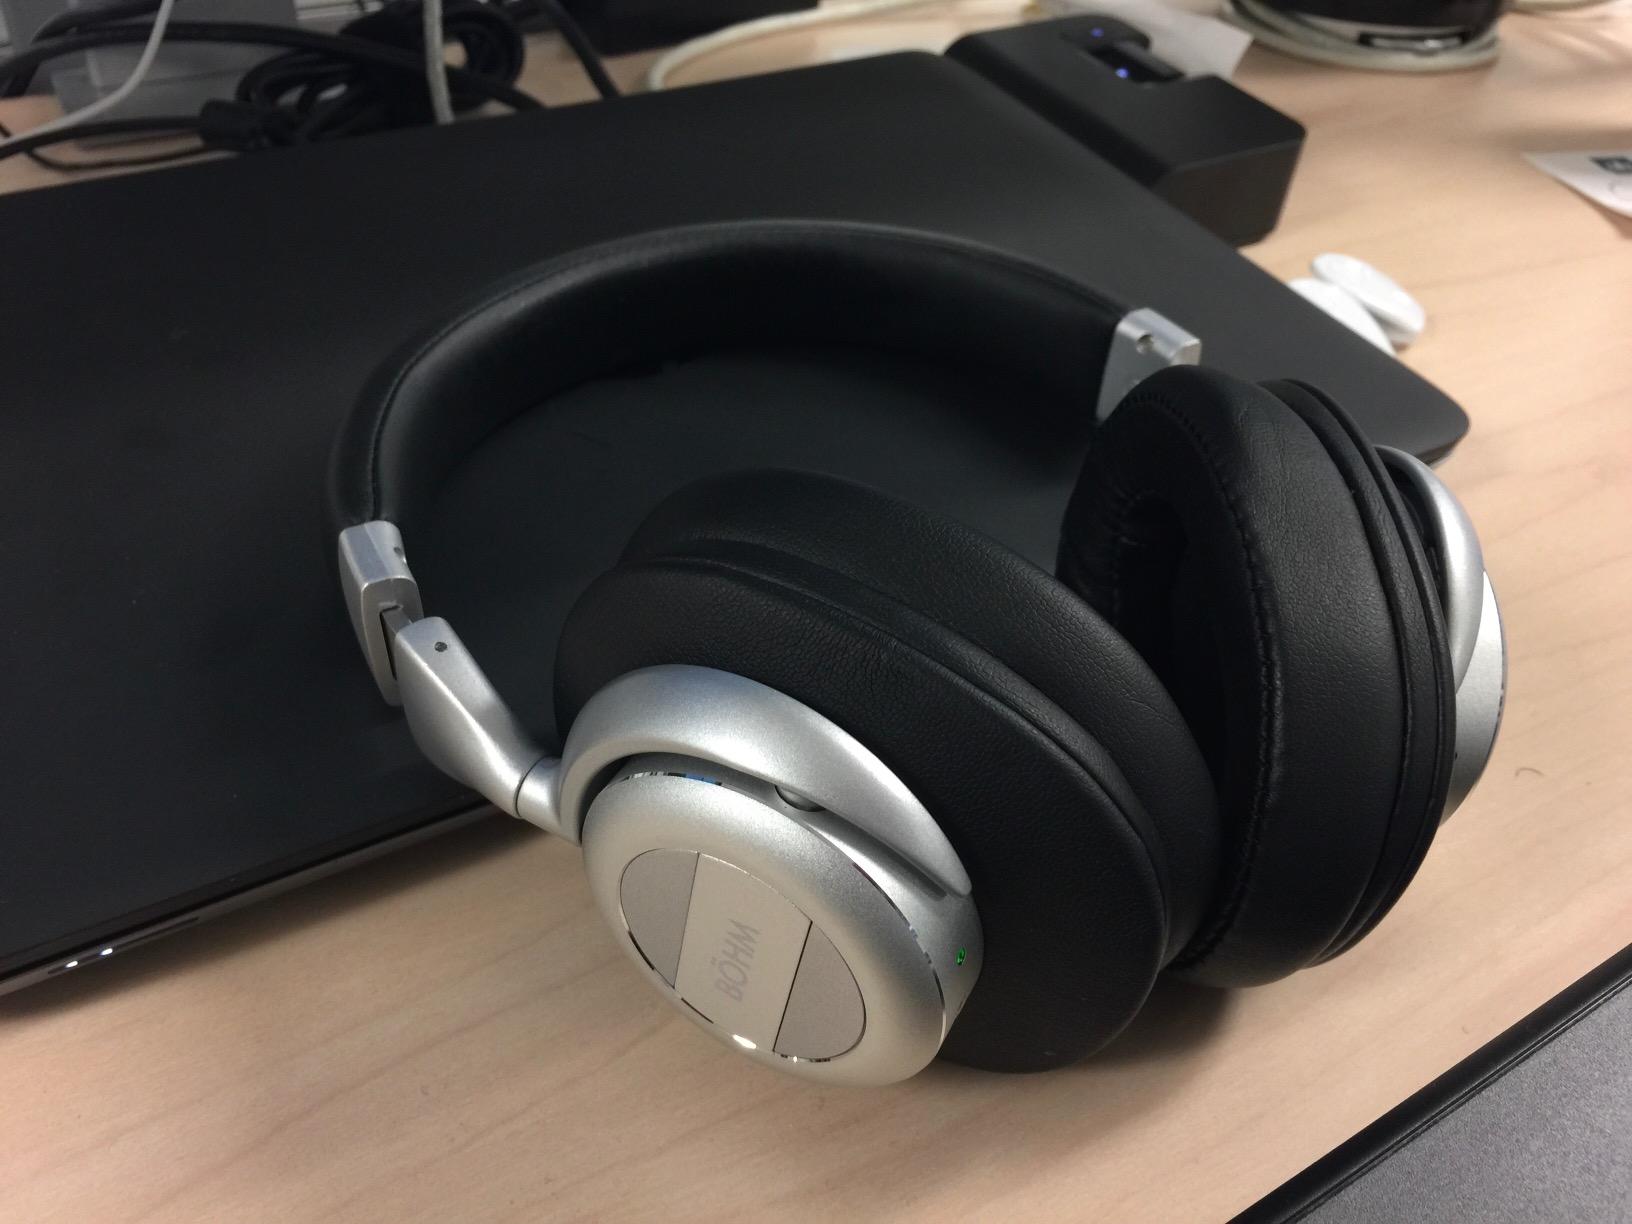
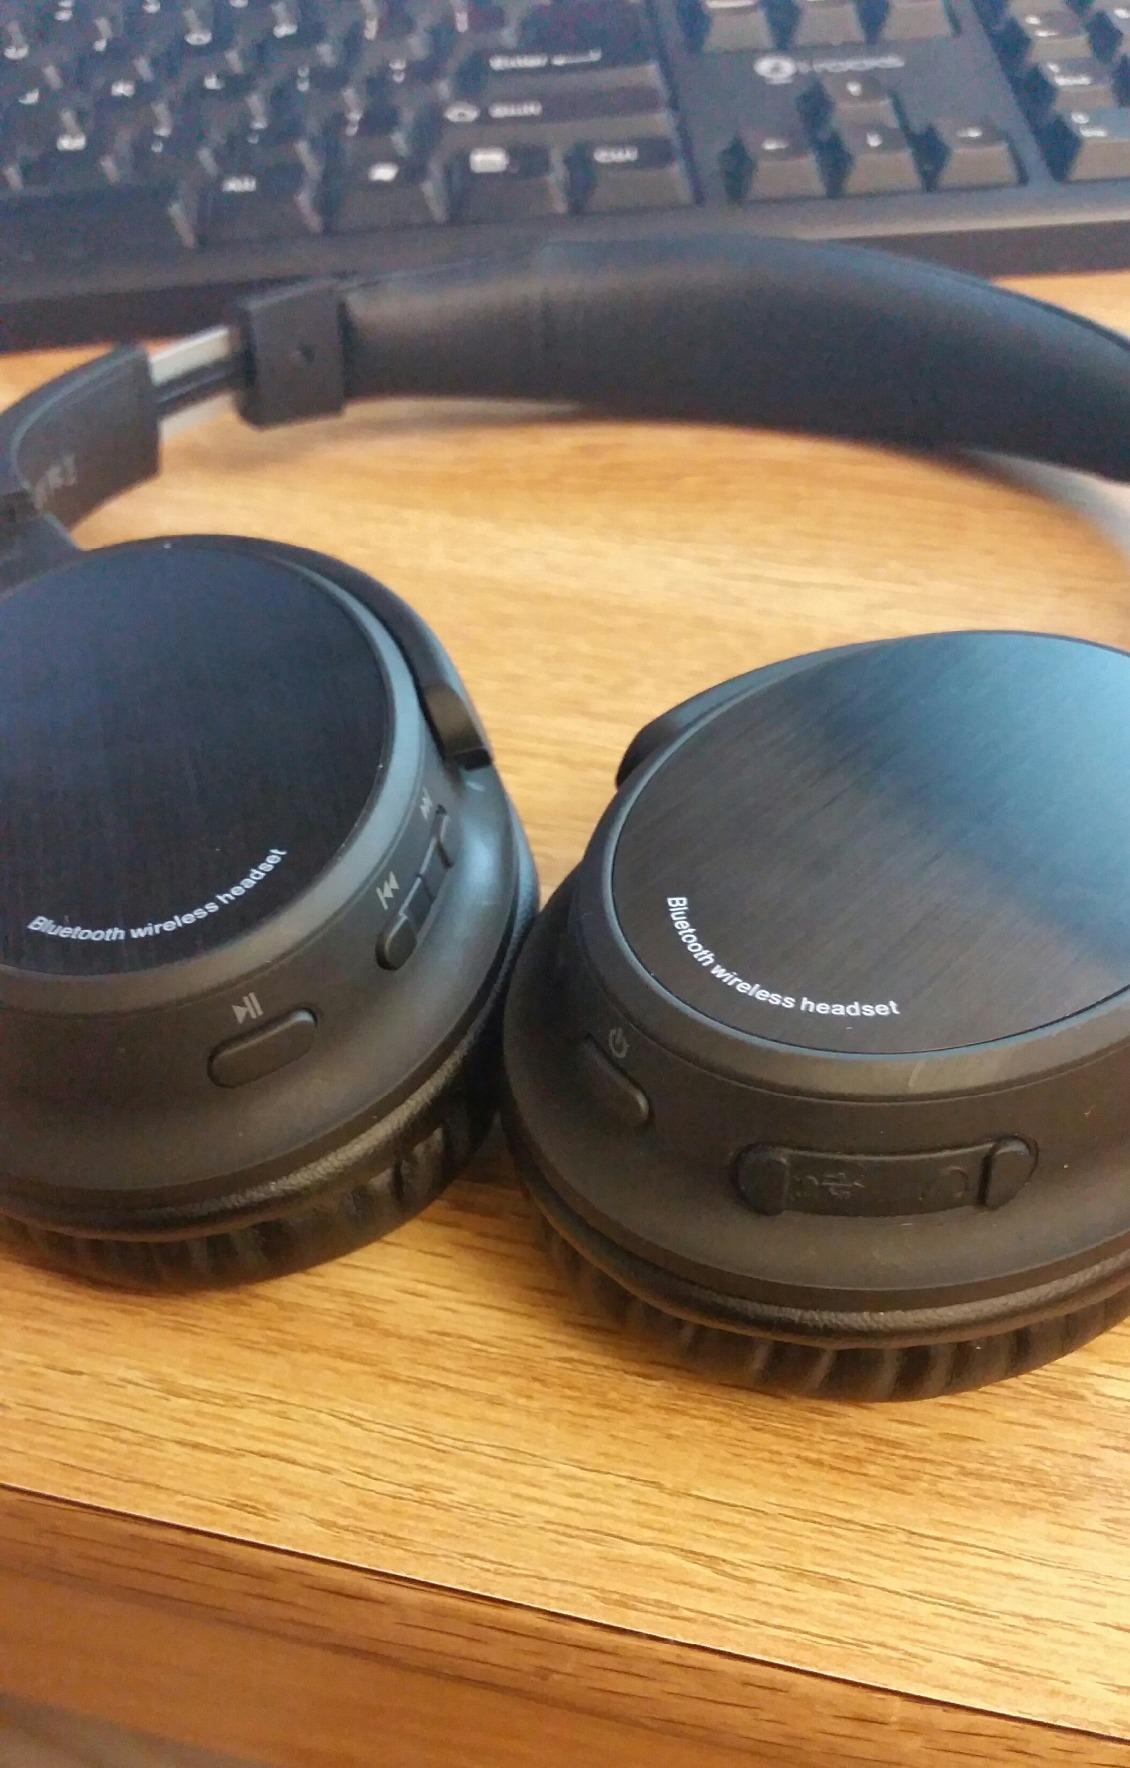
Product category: headphones
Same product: no